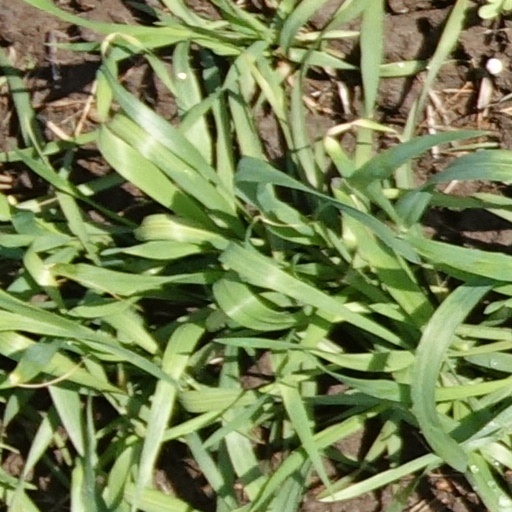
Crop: wheat